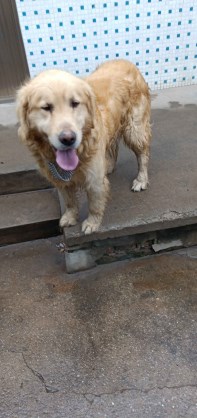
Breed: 5355-n000126-golden_retriever